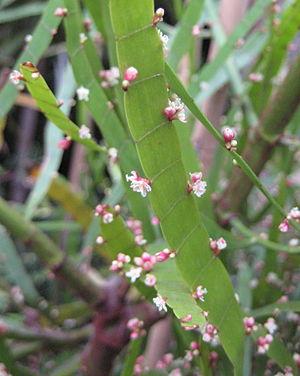
Muehlenbeckia platyclada, est une plante de la famille du sarrasin et du raisinier-bord-de-mer.